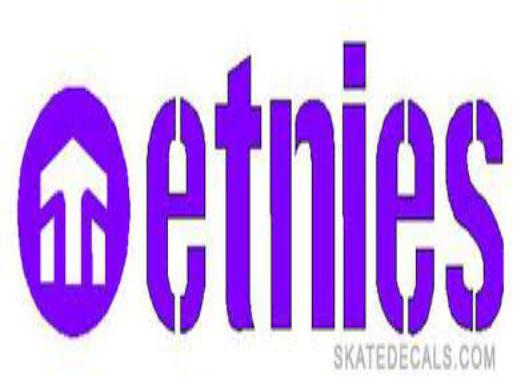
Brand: Etnies
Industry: Clothes